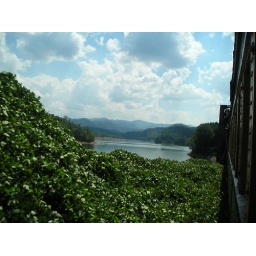
after we crossed the steel bridge over the water